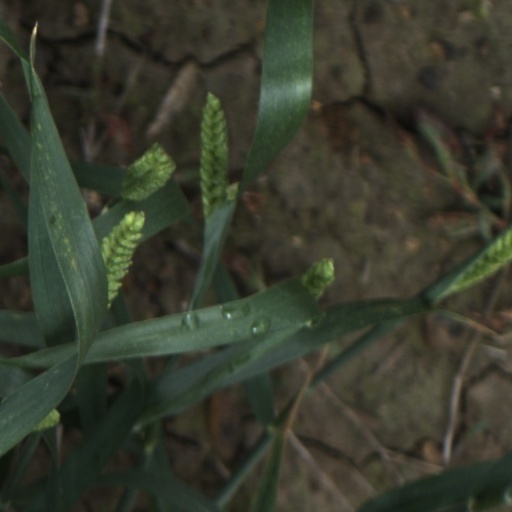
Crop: wheat